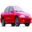
Label: automobile